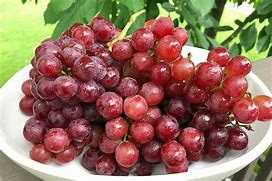
Label: grape